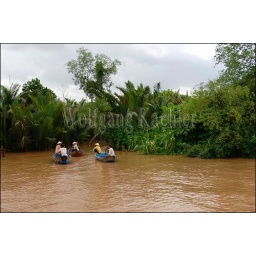
Vietnam, near saigon (Ho chi minh city), mekong river delta, people with cone hats (Non la) In boat